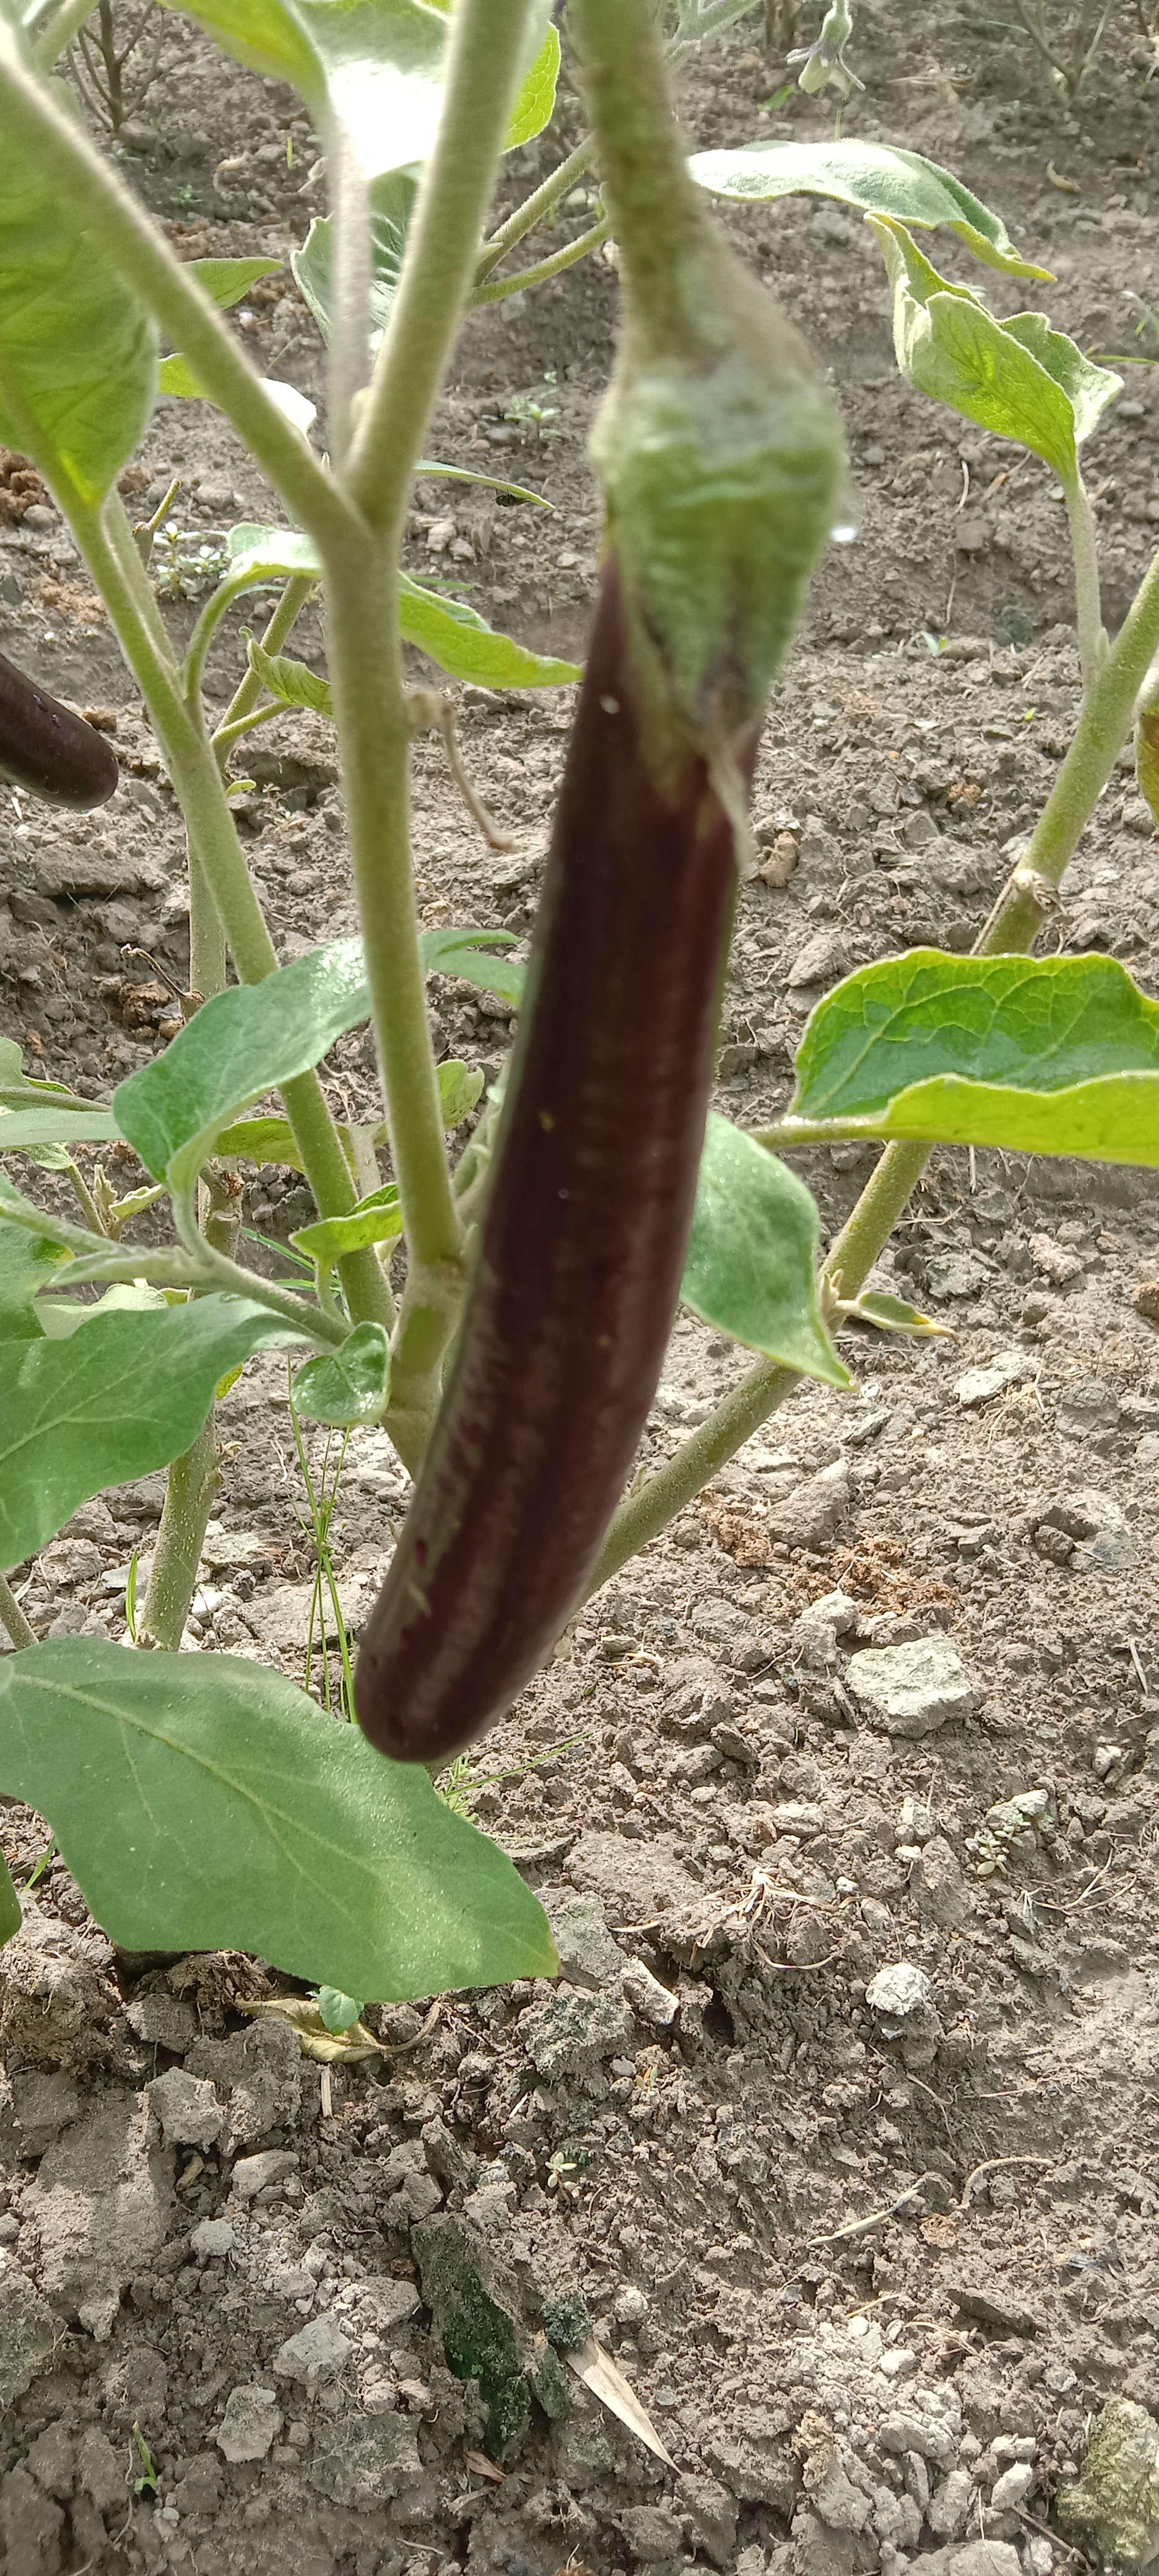
Label: Healty Brinjal